Euroway

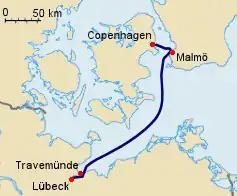
Euroway's route as of 1993.

Founded by the Norwegian businessman, Elling Ellingsen, owner of Sea-Link Shipping AB, with the objective to set up cruiseferry connections between the cities of Malmö in Sweden and Lübeck in Germany. Euroway's business concept was to provide a cruise ship-style experience.